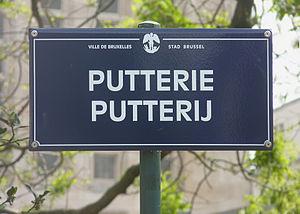
Panneau signalant le quartier de la Putterie à Bruxelles, Belgique.